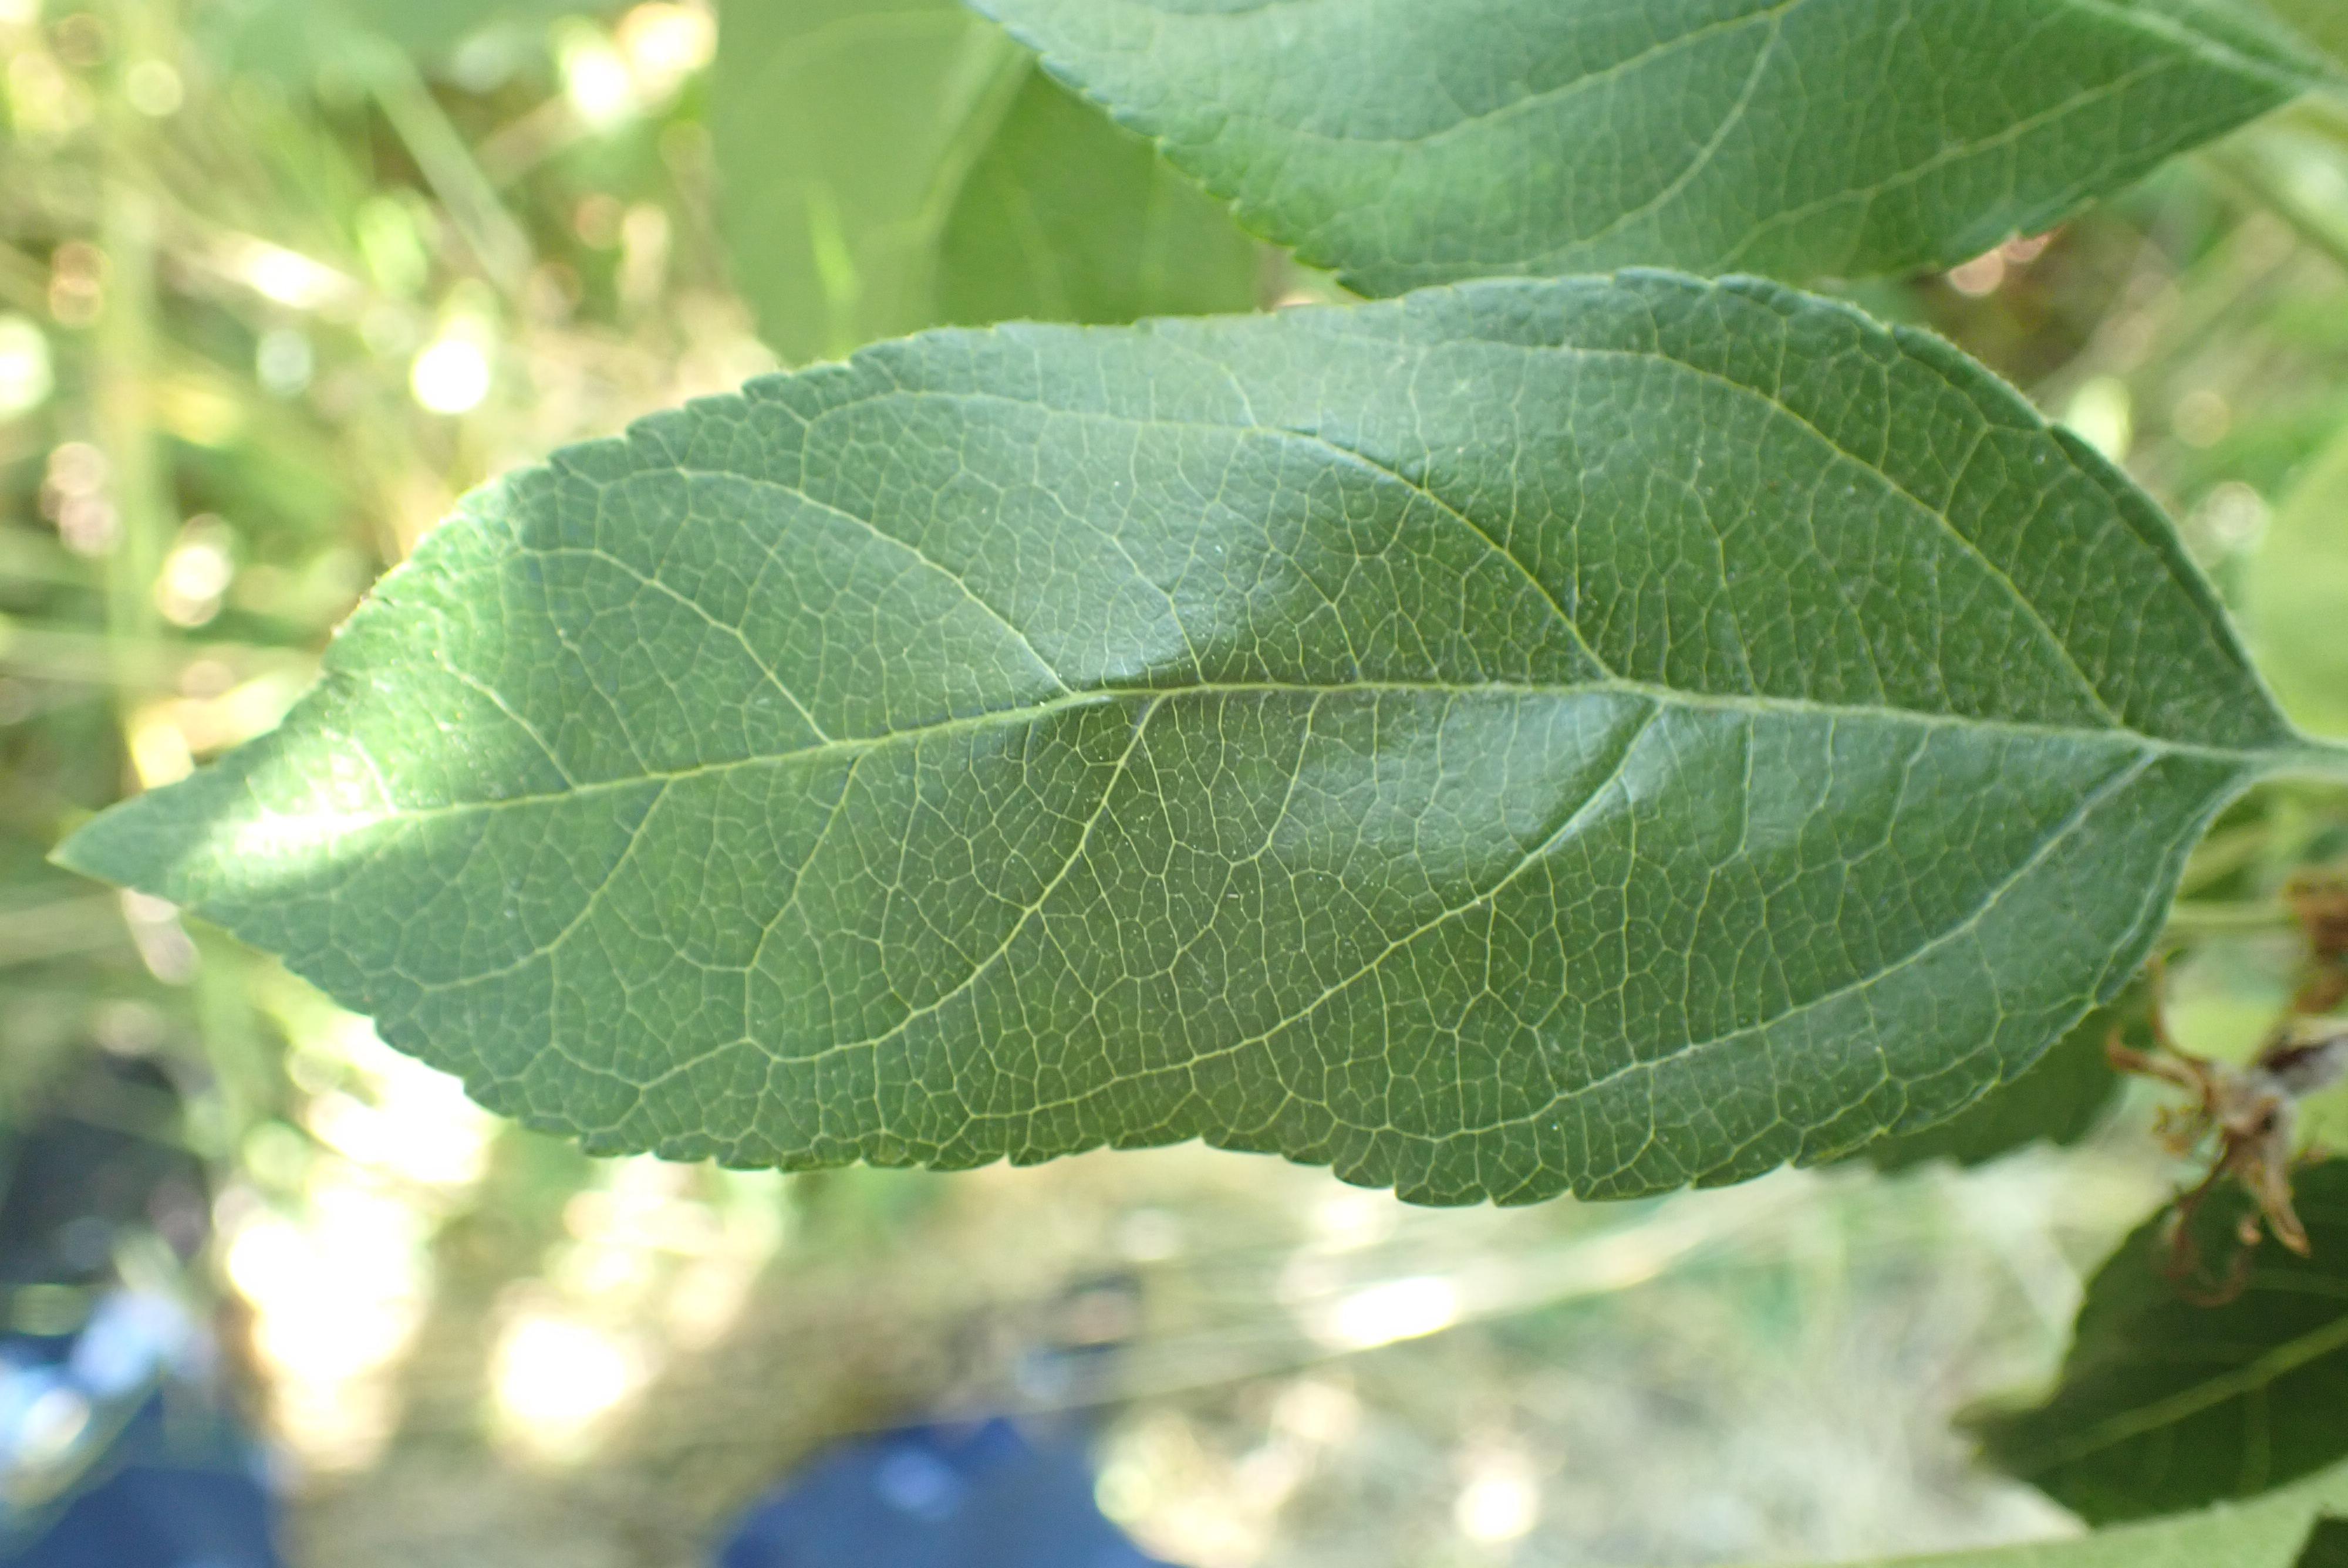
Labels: healthy